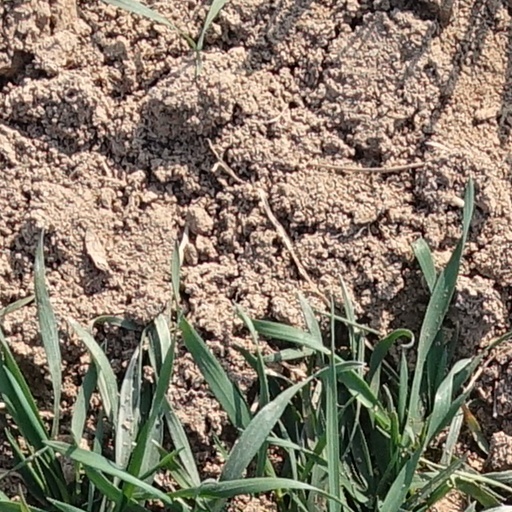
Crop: wheat